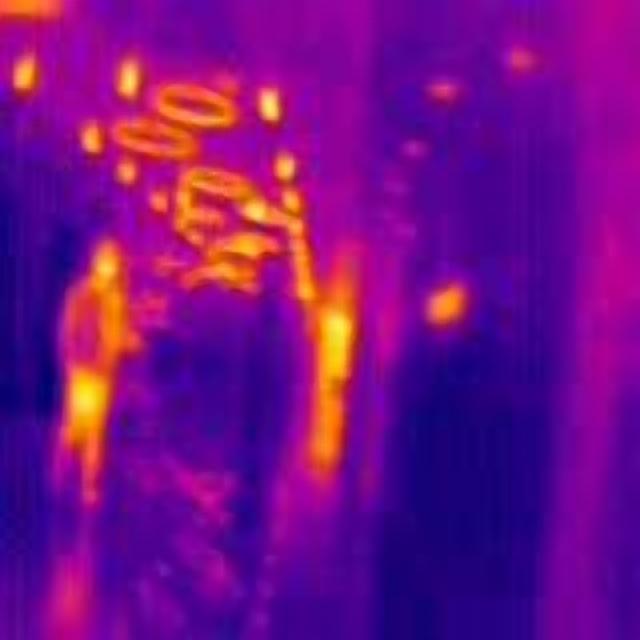
Detected objects:
label: person